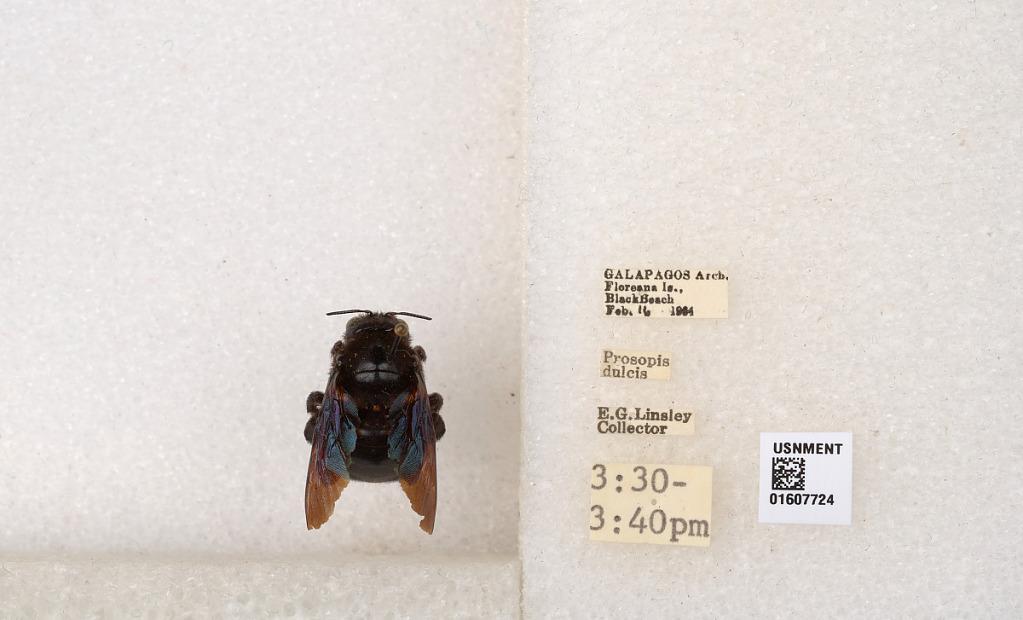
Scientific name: Xylocopa (Neoxylocopa) darwini Cockerell
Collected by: E. Linsley
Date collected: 1964-2-16
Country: Ecuador
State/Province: Galapagos
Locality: Floreana Is., Black Beach
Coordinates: -1.27619, -90.4875